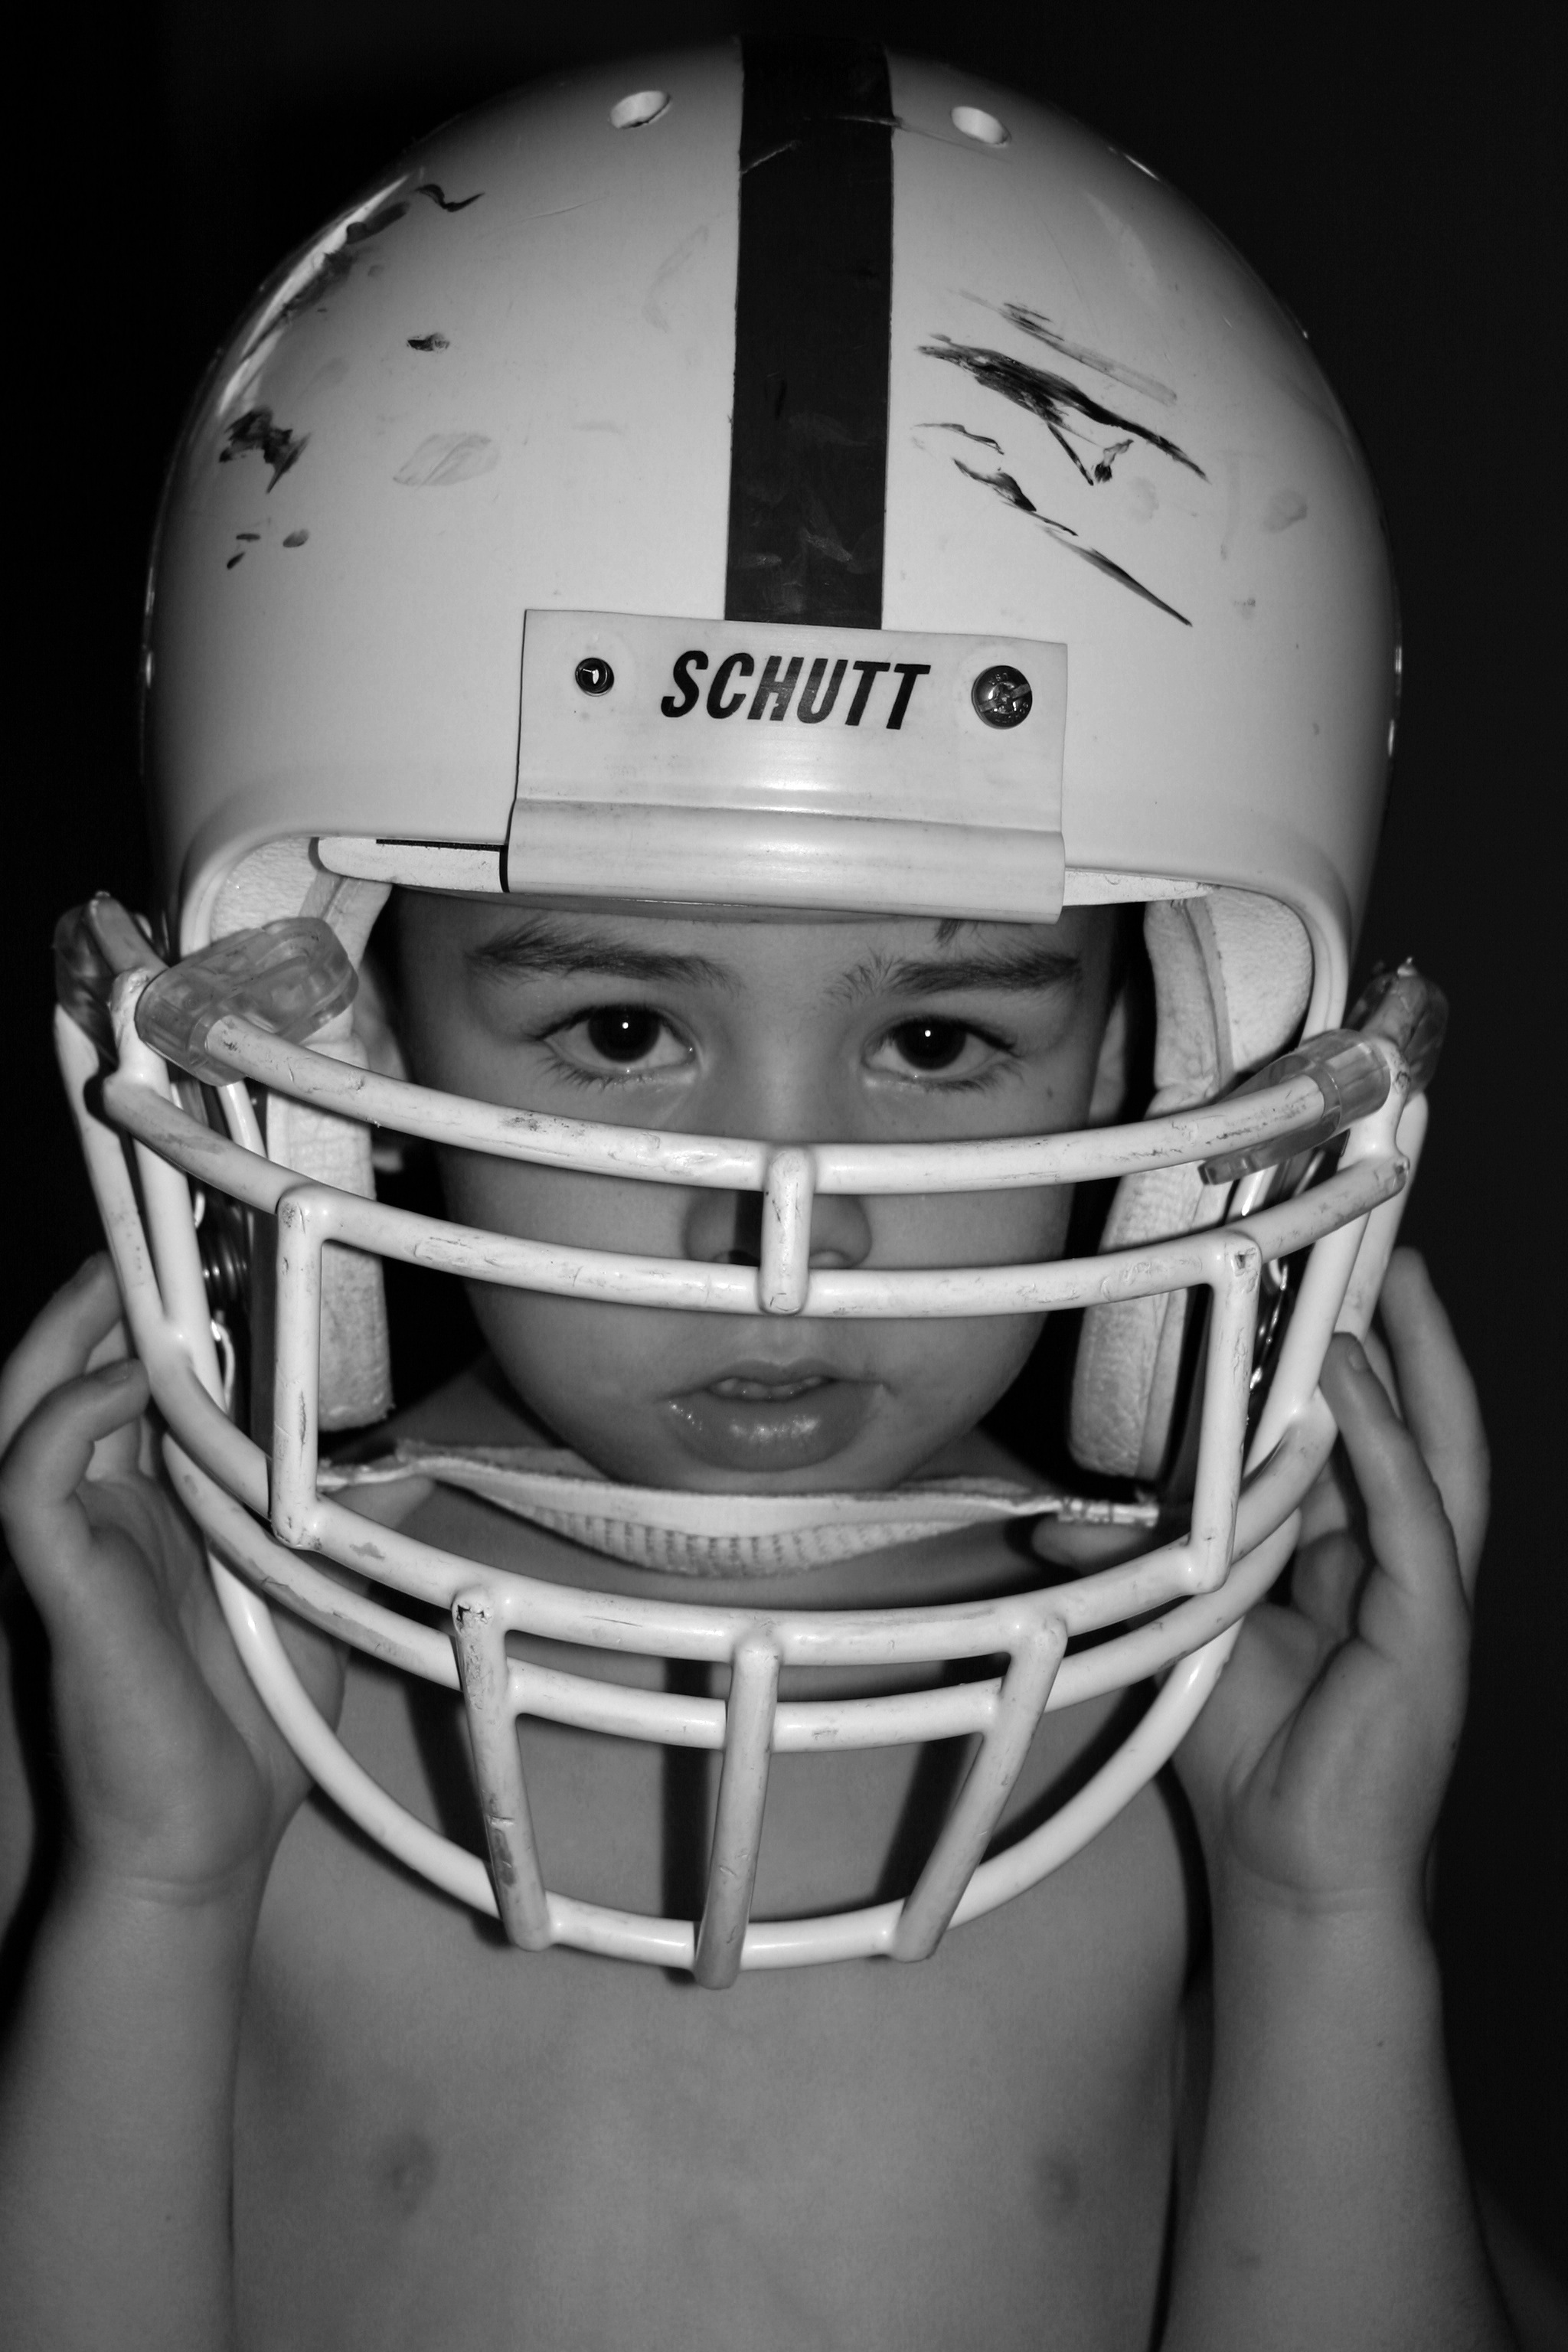
black and white, white, photography, play, boy, child, clothing, black, monochrome, football, headgear, sports equipment, kids, fun, helmet, costume, children playing, football game, face mask, football team, football helmet, monochrome photography, personal protective equipment, football equipment and supplies, protective equipment in gridiron football, hockey protective equipment, goaltender mask, protective gear in sports